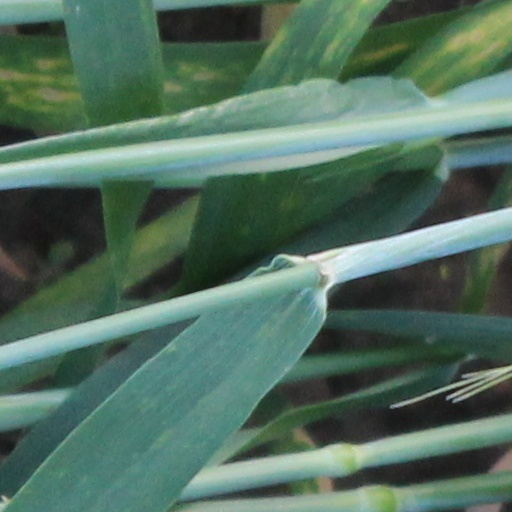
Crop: wheat